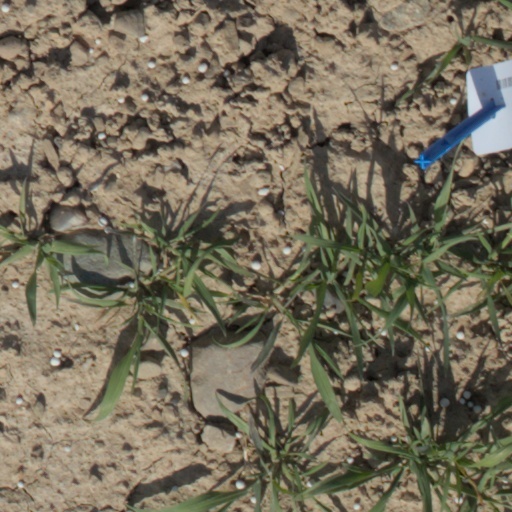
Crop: wheat